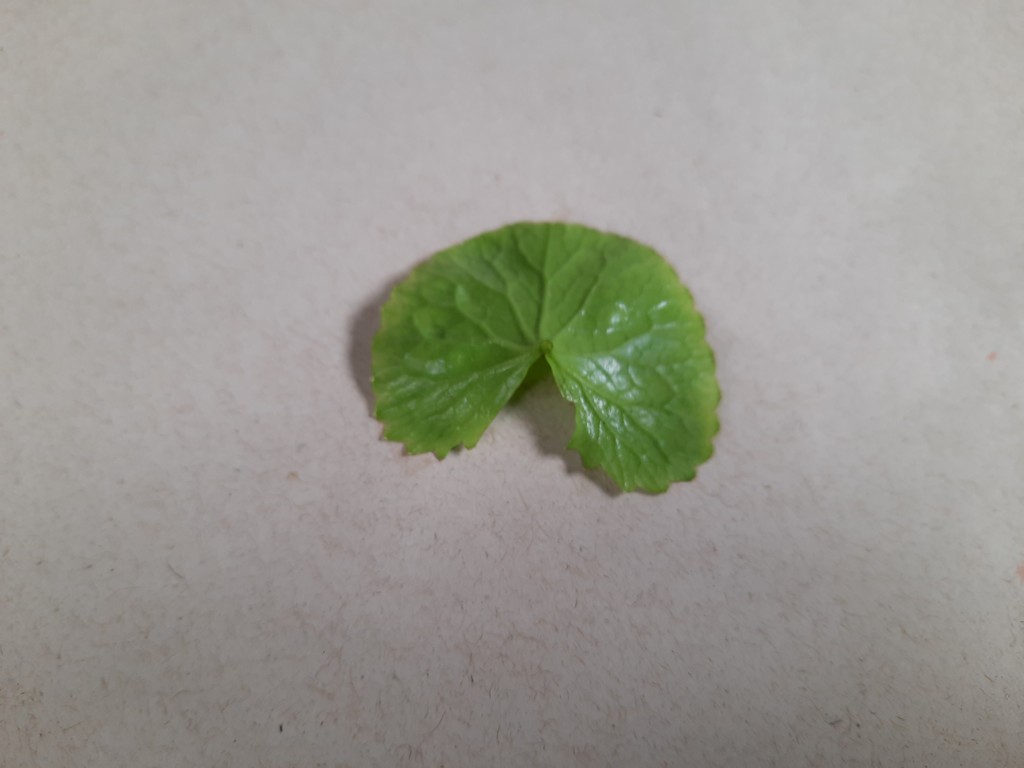
Label: Healthy